Storm (Marvel Comics)

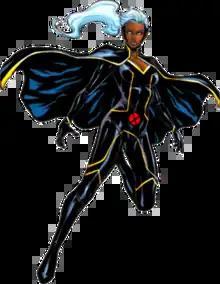
Character template for "Storm" ongoing series (2024) Art by Lucas Werneck

Storm is a superhero appearing in American comic books published by Marvel Comics. Created by writer Len Wein and artist Dave Cockrum, the character first appeared in "Giant-Size X-Men" #1 (May 1975). Descended from a long line of African witch-priestesses, Storm is a member of a fictional subspecies of humans born with superhuman abilities known as mutants. She is able to control the weather and atmosphere and is considered to be one of the most powerful mutants on the planet. Storm is a member of the X-Men, a group of mutant heroes fighting for peace and equal rights between mutants and humans. She was the most prominently featured X-Men character in the 1980s, at which time it was the best-selling comic book in America. During this decade, she also acted as the acknowledged leader of the team.